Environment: real
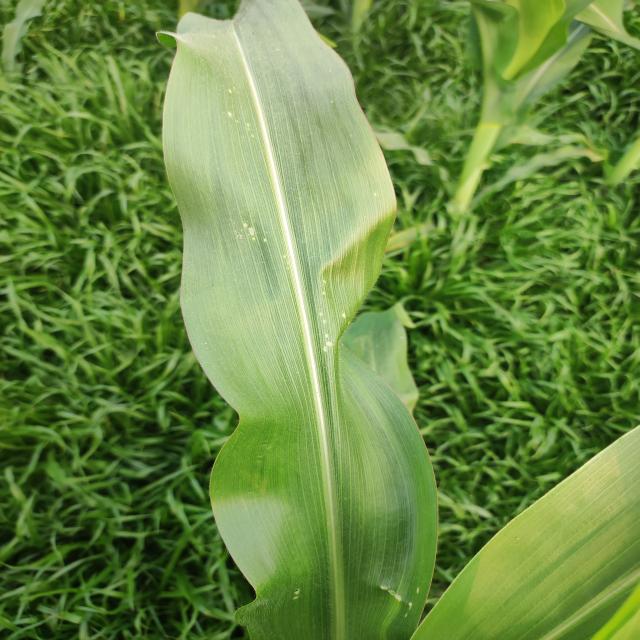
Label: fall_armyworm